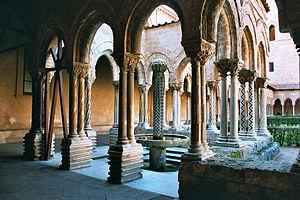
La cathédrale Santa Maria Nuova de Monreale est le siège de l'archidiocèse de Monreale, en Sicile. Dédiée à la Vierge Marie, elle porte le titre de basilique papale mineure. Elle est célèbre pour son cloître et ses mosaïques byzantines.
L'architecture romane est le premier grand style créé au Moyen Âge en Europe après le déclin de la civilisation gréco-romaine. Son développement est pleinement établi vers 1060 mais les premiers signes de mutation sont différents suivant les régions et il n'y a pas de consensus sur une date des débuts qui vont du VIᵉ au XIᵉ siècle. L'architecture gothique est le style qui lui succède progressivement à partir du XIIe siècle.Le dynamisme monastique, de profondes aspirations religieuses et morales, la spiritualité des routes de pèlerinages dans une Europe rendue à la paix président à la naissance de l'art roman et contribuent à en faire un style vraiment neuf et doué d'une profonde originalité. La volonté de libérer l'Église de la tutelle de pouvoirs séculiers, les croisades, la reconquête chrétienne en Espagne avec l'effondrement du califat de Cordoue, la disparition du mécénat royal ou princier font de l'art roman l'art de toute la chrétienté médiévale.